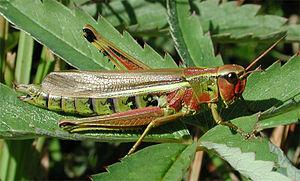
Stethophyma grossum, le criquet ensanglanté, est une espèce d'insectes orthoptères de la famille des Acrididae.